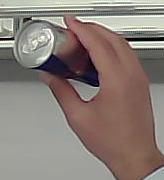
Product: redbull_energydrink